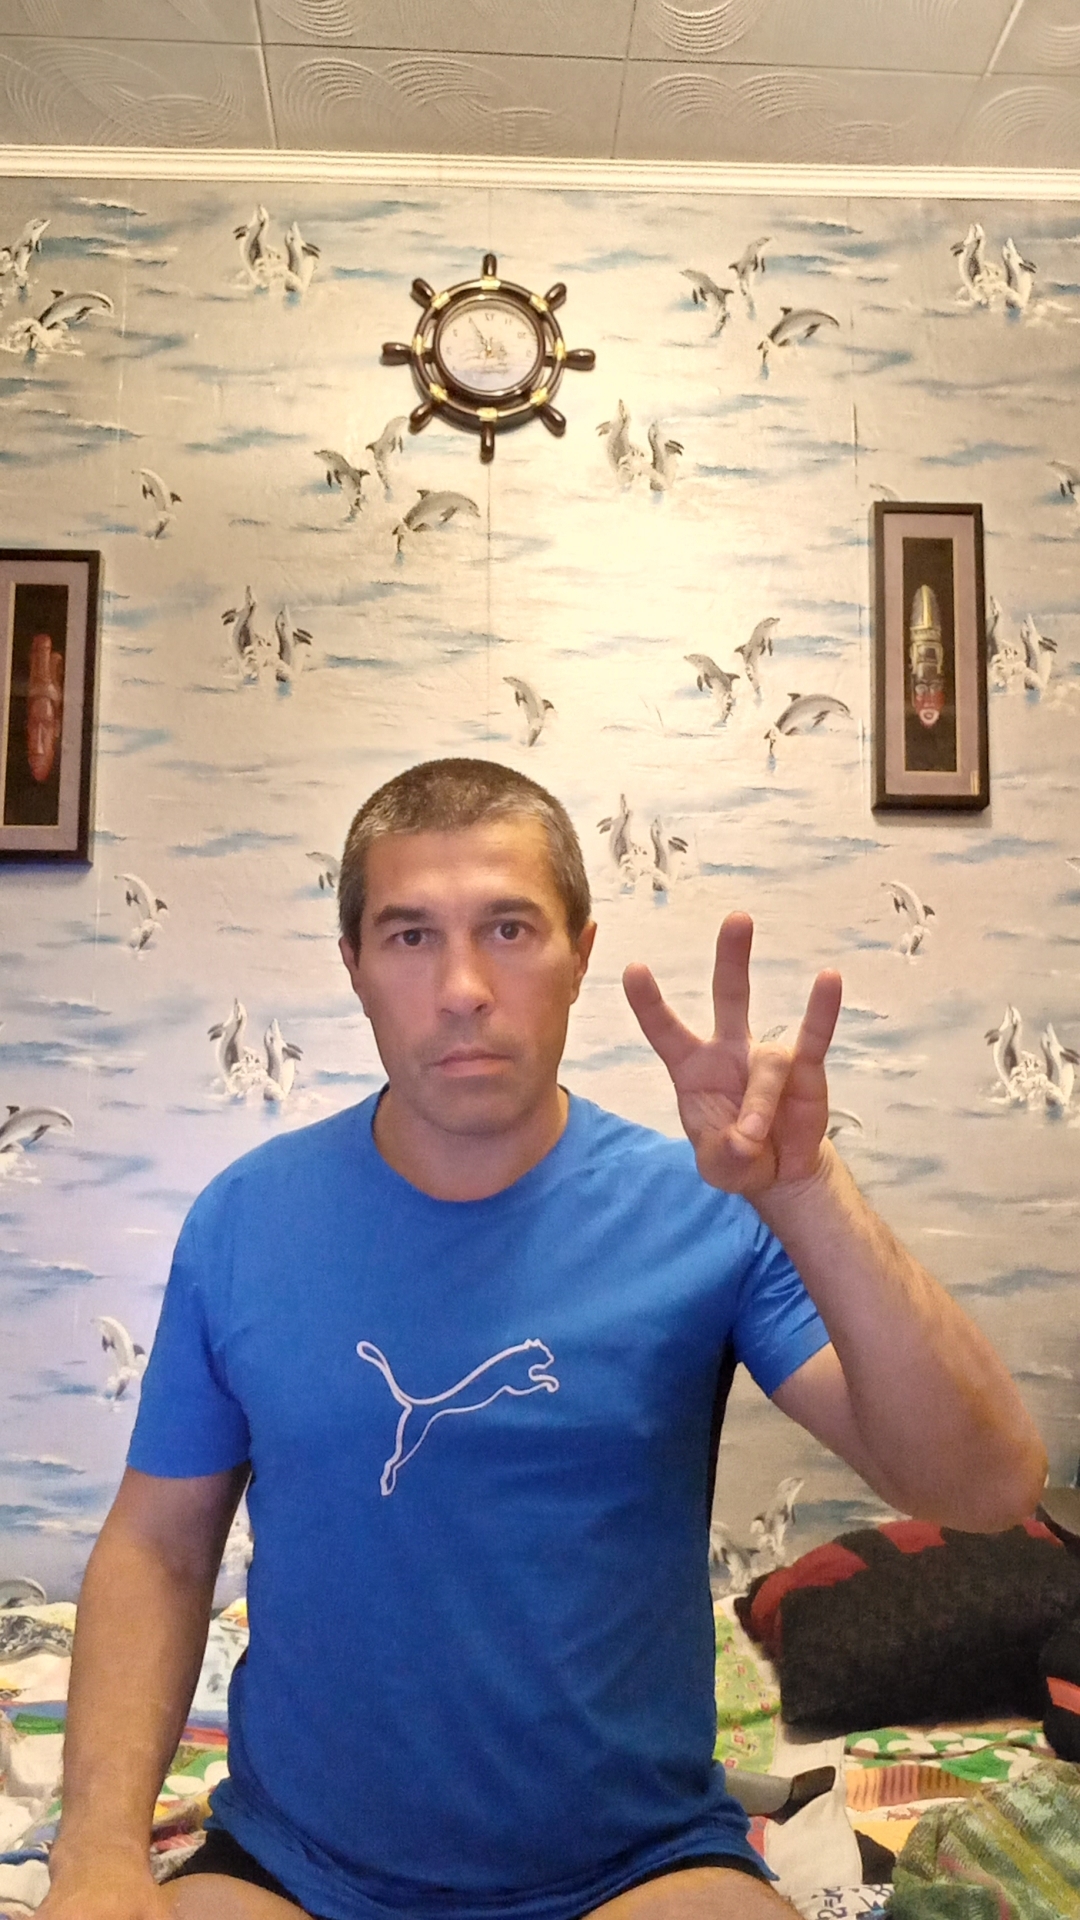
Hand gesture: three3